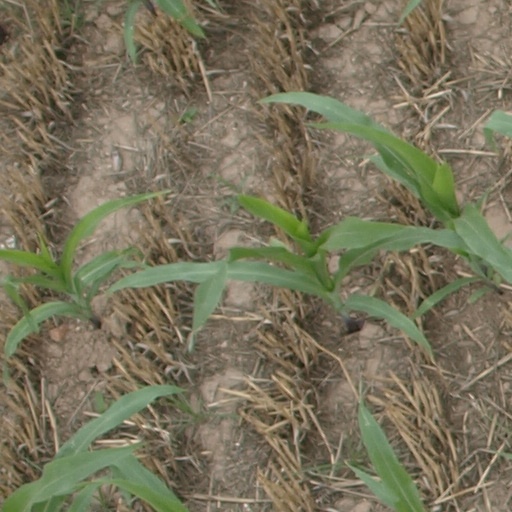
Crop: maize; corn